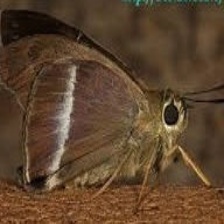
Species: COMMON BANDED AWL